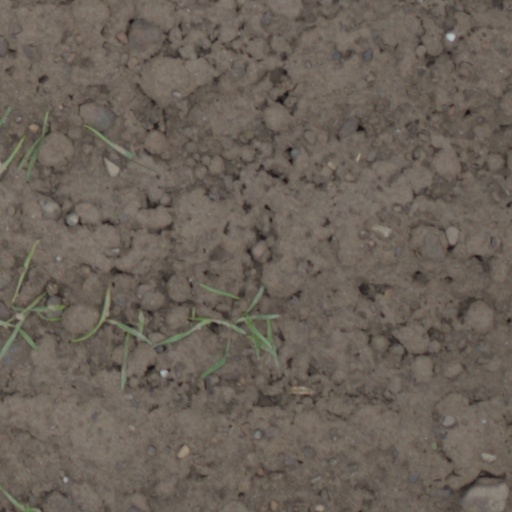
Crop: wheat